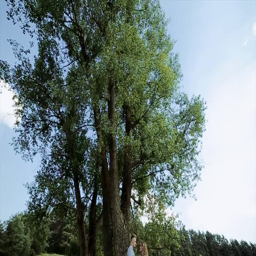
a young couple in love stroll together through a beautiful forest with their pet dog .